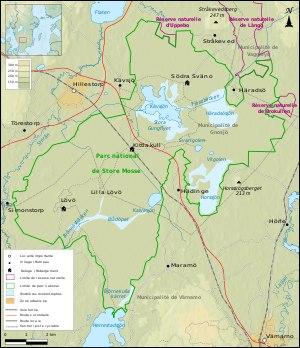
Le parc national de Store Mosse est un parc national situé dans le comté de Jönköping, dans le Småland en Suède. Il fut inauguré en 1982 et couvre 7 682 ha.